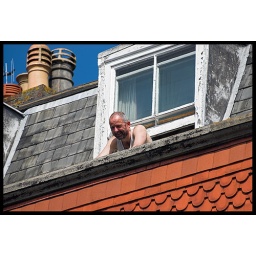
Captured this man in his roof top window in Lewes high street.